Billboard K-Town

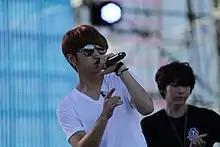
Beast's Junhyung and Hyunseung, "Fiction" KBS concert rehearsal, 29th New York Korean Festival, Overpeck County Park, October 9, 2011.

In the fall of 2009, some of "Billboard" earliest online K-pop coverage included articles of the first K-pop artists to chart on the "Billboard" Hot 100, the Wonder Girls, who debuted at No. 76 with "Nobody", including a feature of their stay in the U.S. and their tour opening for Jonas Brothers. In 2009, according to statistics from Google Trends, online searches for K-pop began their steady increase, after the release of two smash hit singles, Super Junior's "Sorry, Sorry" and Girls' Generation's "Gee".